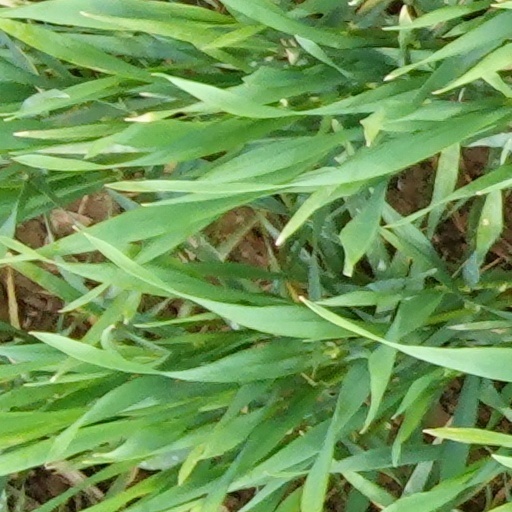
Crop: wheat